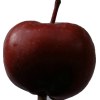
Label: Apple 18